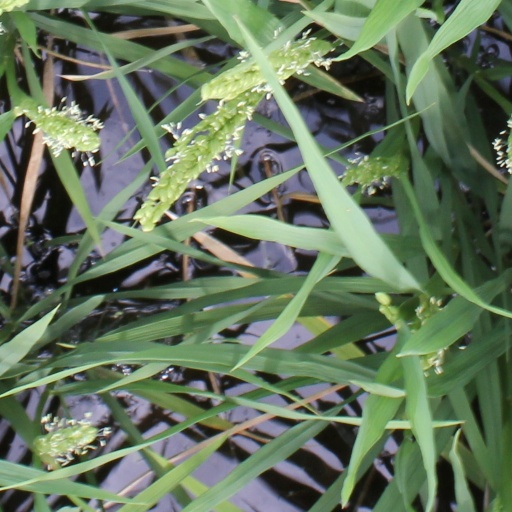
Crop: rice